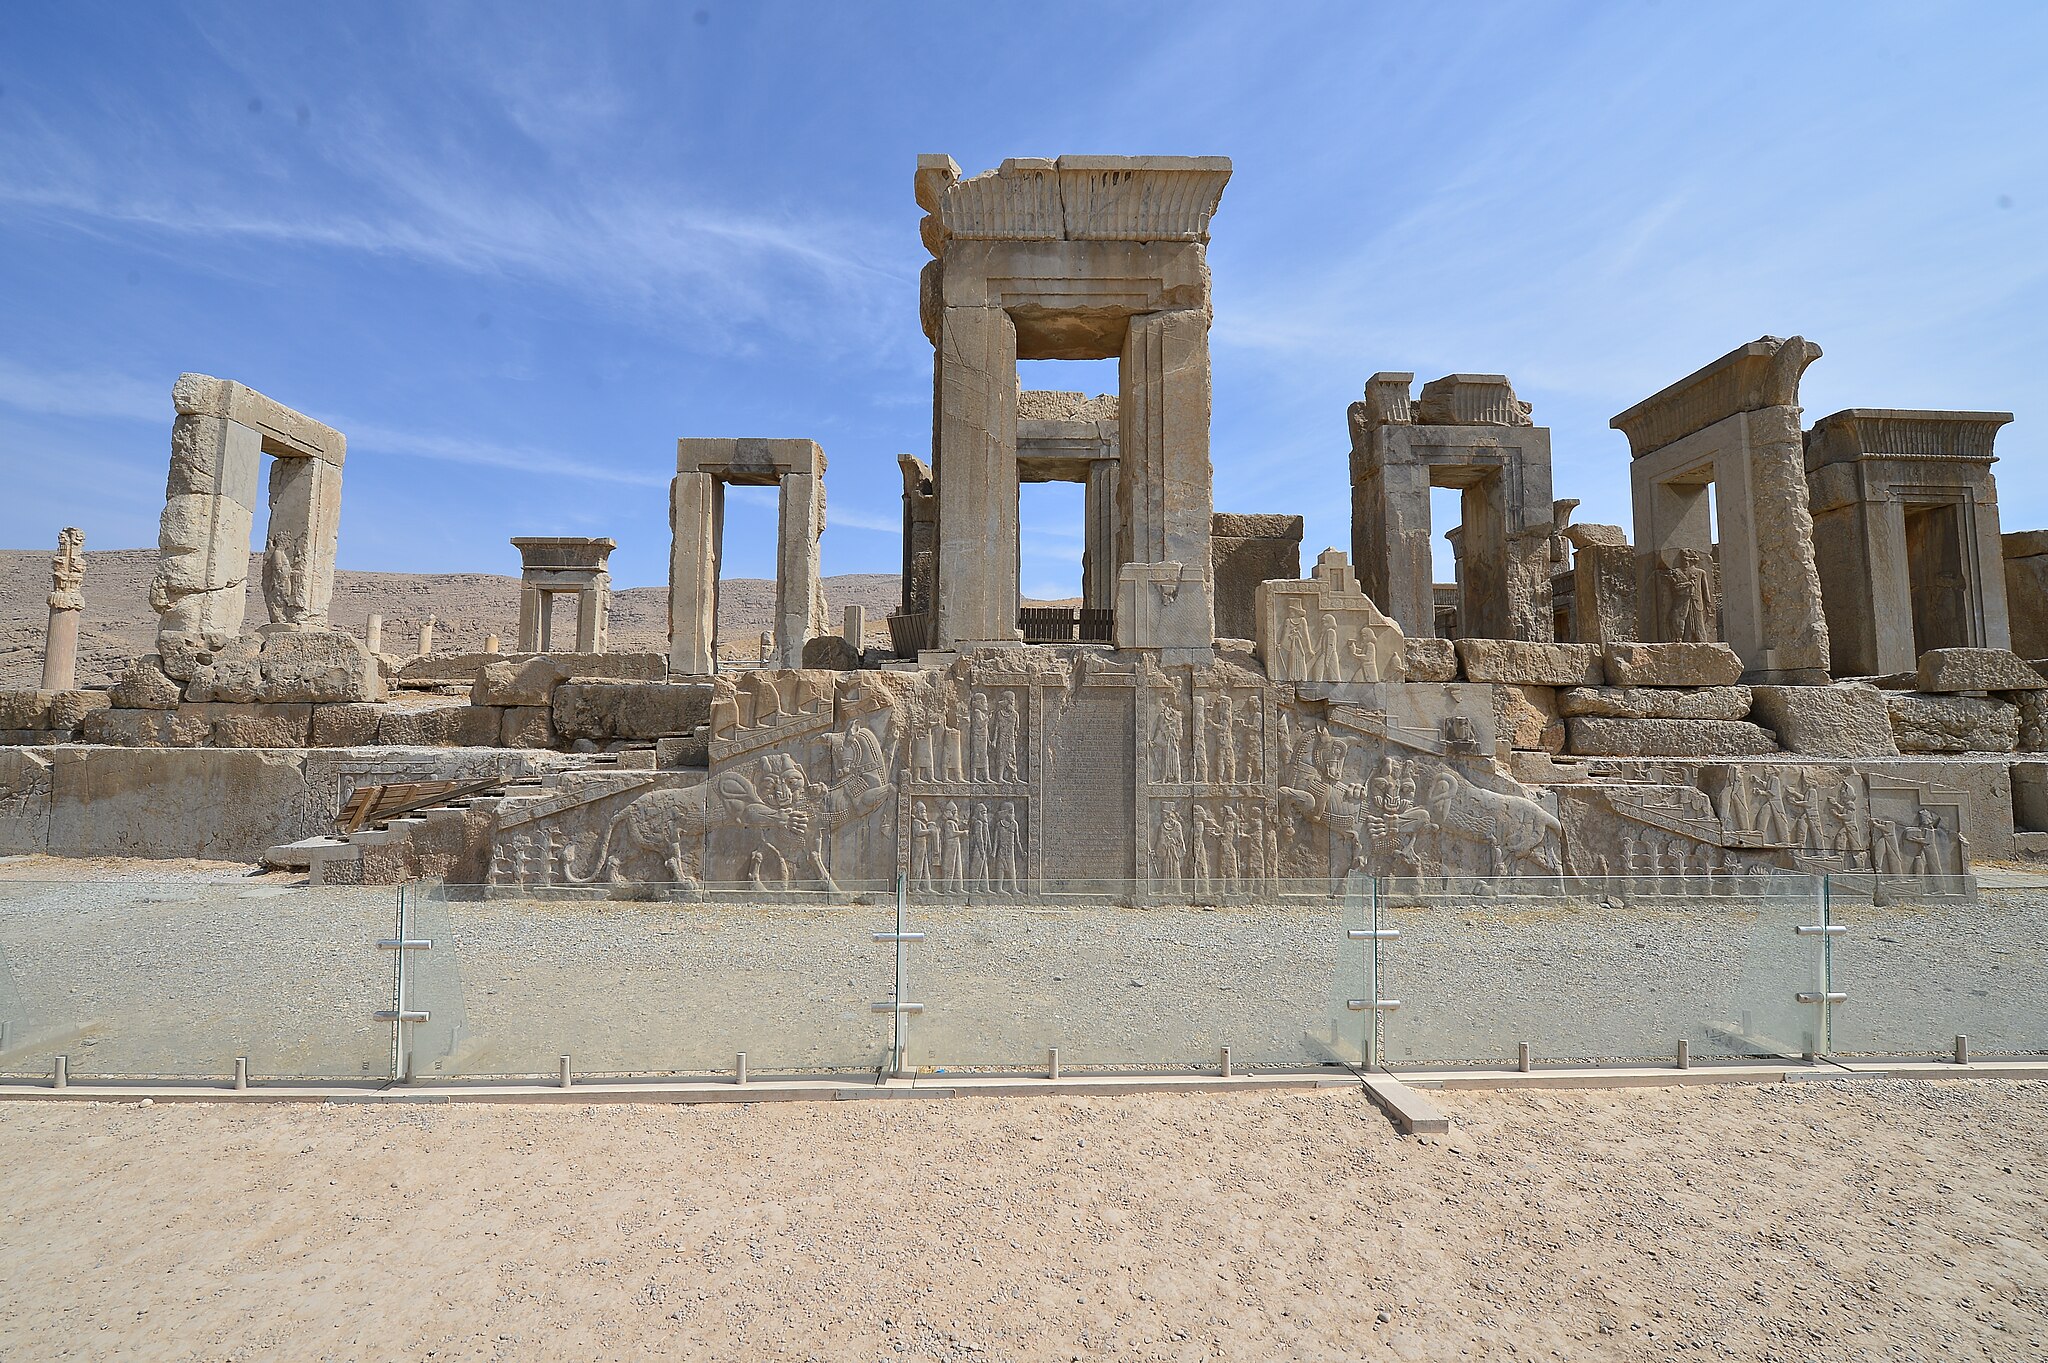
Title: Persepolis-Iran 03
Description: Ruine Persepolis
Date: 2014-10-14 11:16:02
Categories: Palace of Darius I in Persepolis, Self-published work, Files with coordinates missing SDC location of creation, 2014 in Persepolis, Western staircase of Tachara